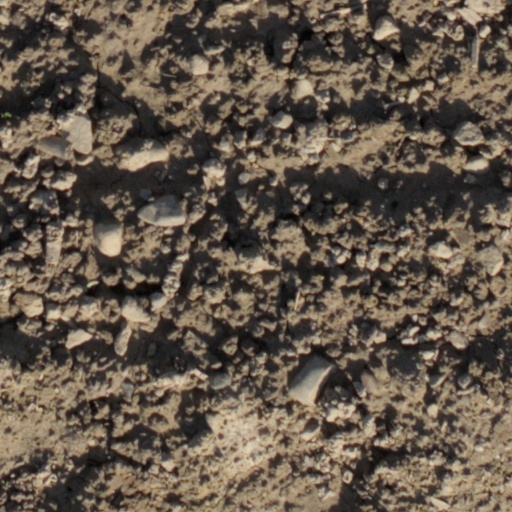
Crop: wheat